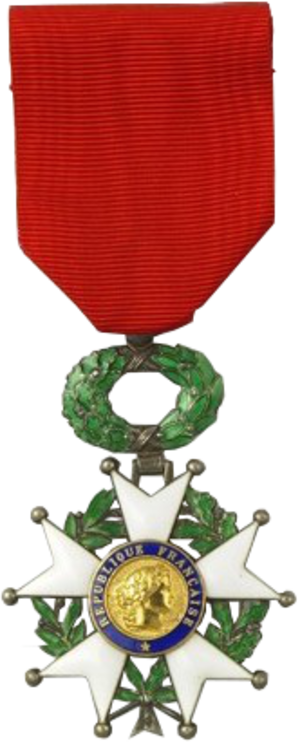
Les insignes de chevalier de l'Ordre National de la Légion d'Honneur
Claude Testot-Ferry, né le 20 mai 1773 à Arnay-le-Duc et mort le 25 août 1856 à Châtillon-sur-Seine, est un colonel et baron de l'Empire, puis maréchal de camp français.
Jules Lullien était un commerçant et homme politique français. Il est élu juge au tribunal de commerce et est nommé président de la délégation spéciale du 18 septembre 1944 au 18 mai 1945. Il est maire de Brest du 18 mai 1945 au 26 octobre 1947.
Jean Wolff, né à Paris le 11 février 1899 et mort à Paris le 1ᵉʳ avril 1983, est un prêtre catholique, chanoine de la cathédrale Notre-Dame de Paris, connu pour son activité d'aumônier national ou général de mouvements, associations et congrégations.
Ralph Beauclerk y Peñalver, 6ᵉ marquis de Valero de Urría, est cadet noble des ducs de Saint-Albans.
Arsène Wenger né le 22 octobre 1949 à Strasbourg, est un footballeur français évoluant au poste de défenseur entre les années 1963 à 1981. Après sa carrière de joueur, il s'est consacré à la fonction d'entraîneur à l'AS Nancy-Lorraine, à l'AS Monaco, à Nagoya Grampus, puis à Arsenal FC où il restera 22 ans. Le 13 novembre 2019, il est nommé directeur du développement du football mondial à la FIFA.
Jean Bouffet est un général français, mort au cours des opérations de mai-juin 1940.
Henri Delaunay, né le 19 novembre 1883 à Paris et mort le 10 novembre 1955 à Ville-d'Avray, est un dirigeant sportif historique à l'origine du football en France. Secrétaire général de la Fédération gymnastique et sportive des patronages de France de 1915 à 1919, il y poursuit l'action de Charles Simon après la disparition tragique de celui-ci et, avec Jules Rimet, fonde en 1919 la Fédération française de football.
Aimé Jacquet, né le 27 novembre 1941 à Sail-sous-Couzan, est un ancien joueur et entraîneur international français de football. Il remporte à la fin de sa carrière la Coupe du monde de football de 1998 en tant que sélectionneur de l'équipe de France.